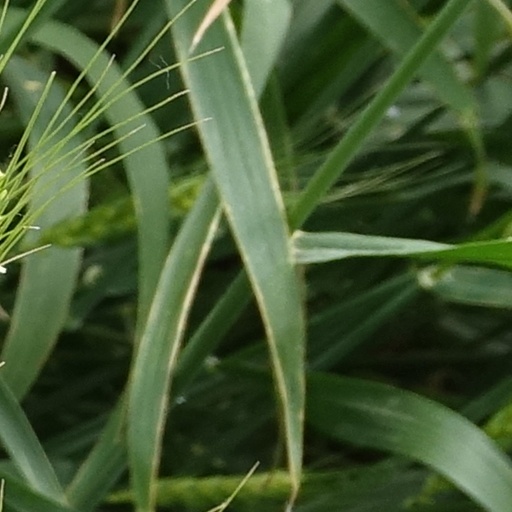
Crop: wheat